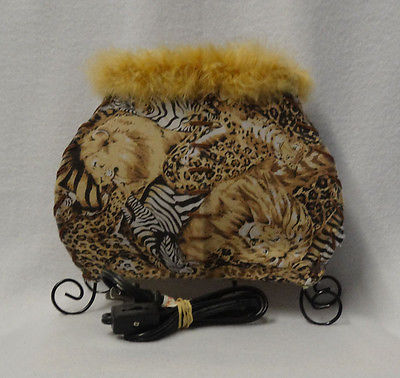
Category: lamp